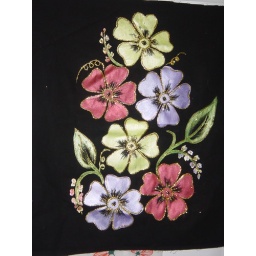
What gorgeous flowers decorate this wall hanging painted by Padma.